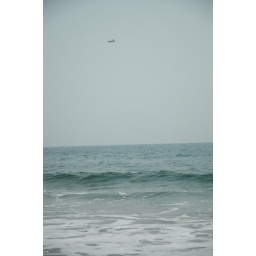
An A-10 &amp;quot;Warthog&amp;quot; flying over the atlantic ocean at Avalon.